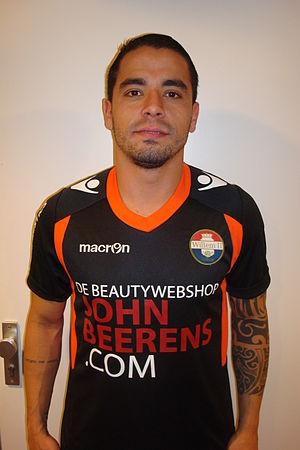
Bruno Andrade est un footballeur brésilien né le 2 mars 1989 à São Bernardo do Campo. Il joue actuellement au Go Ahead Eagles, il est défenseur central.